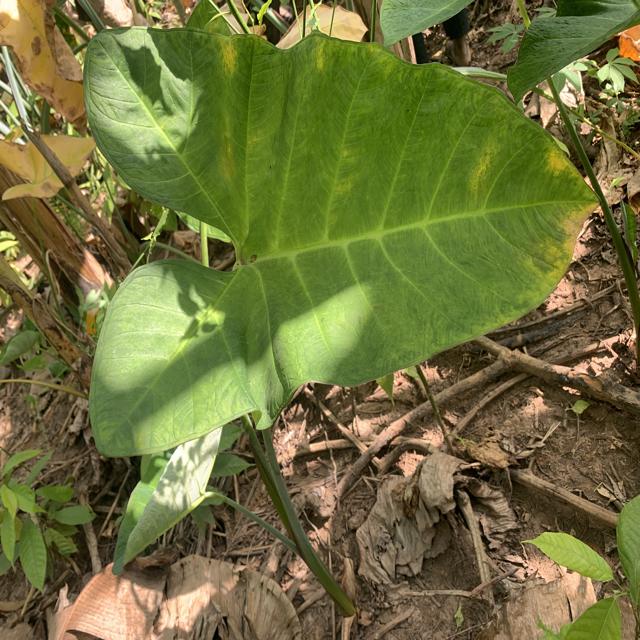
Label: Healthy